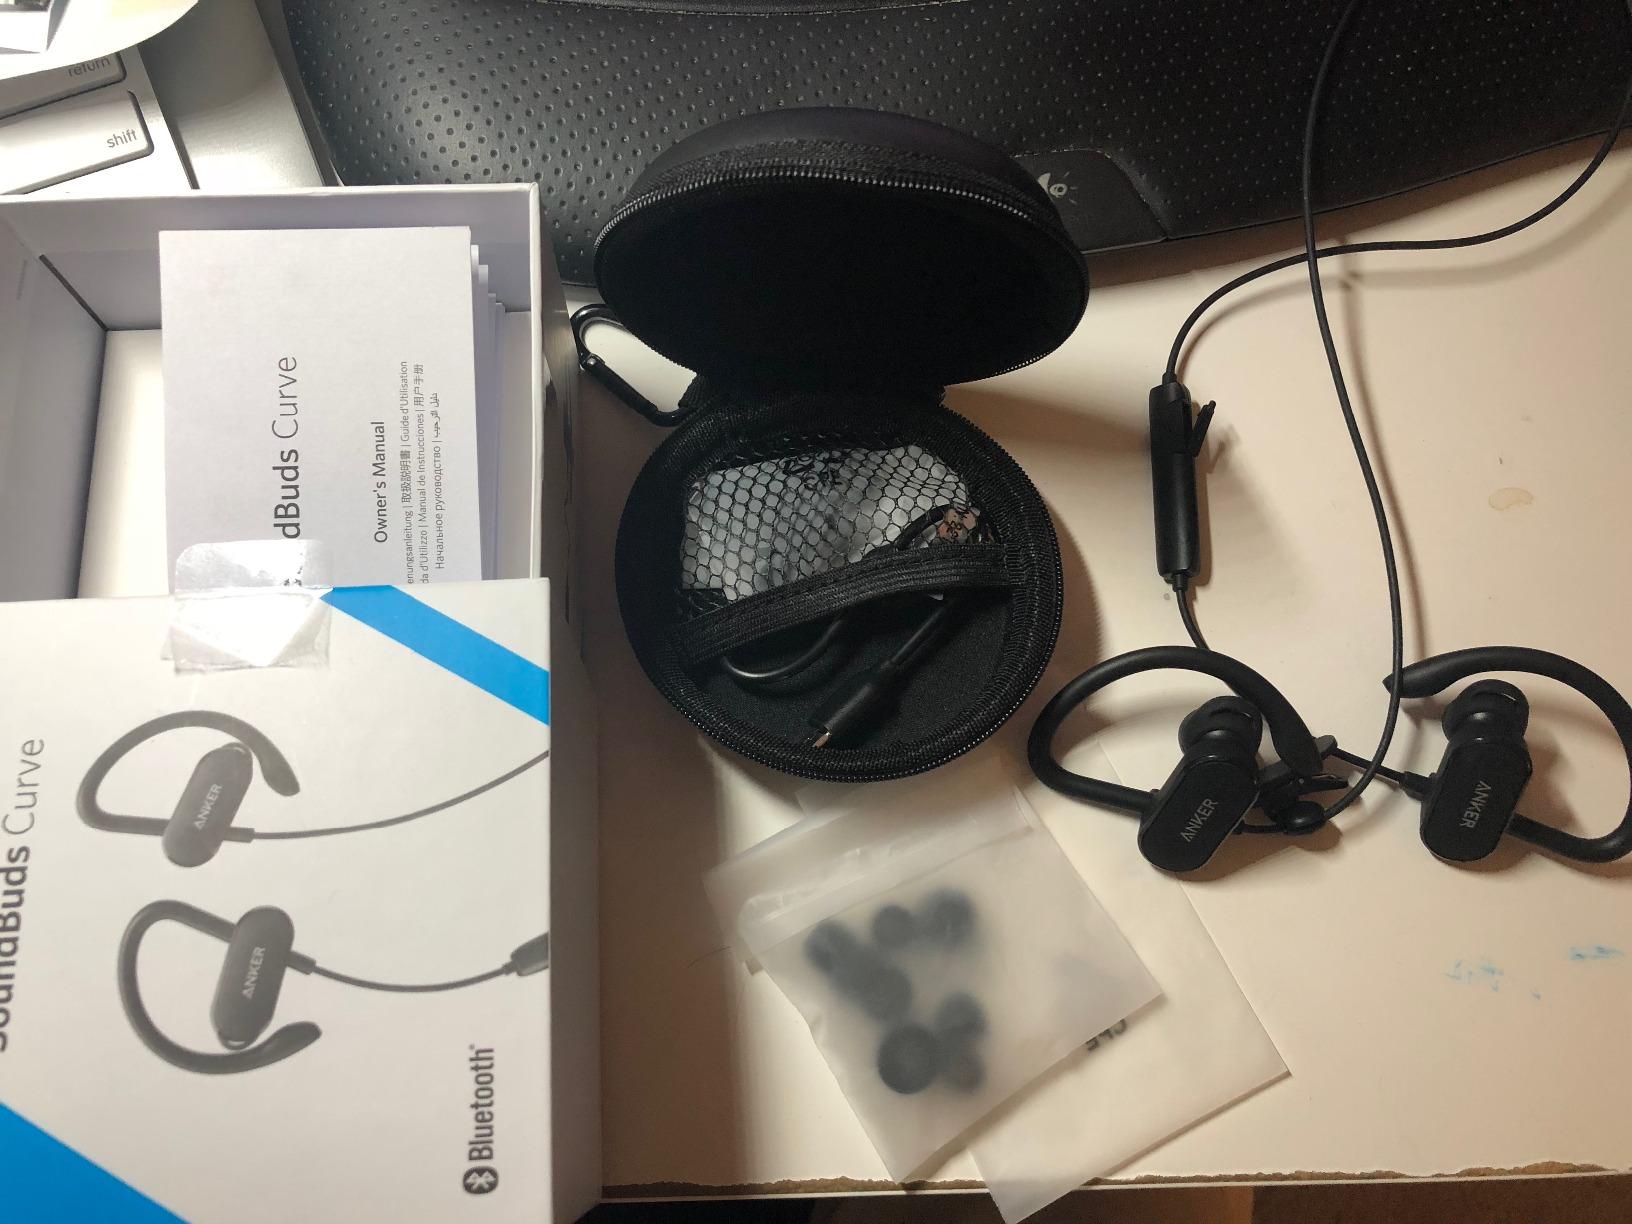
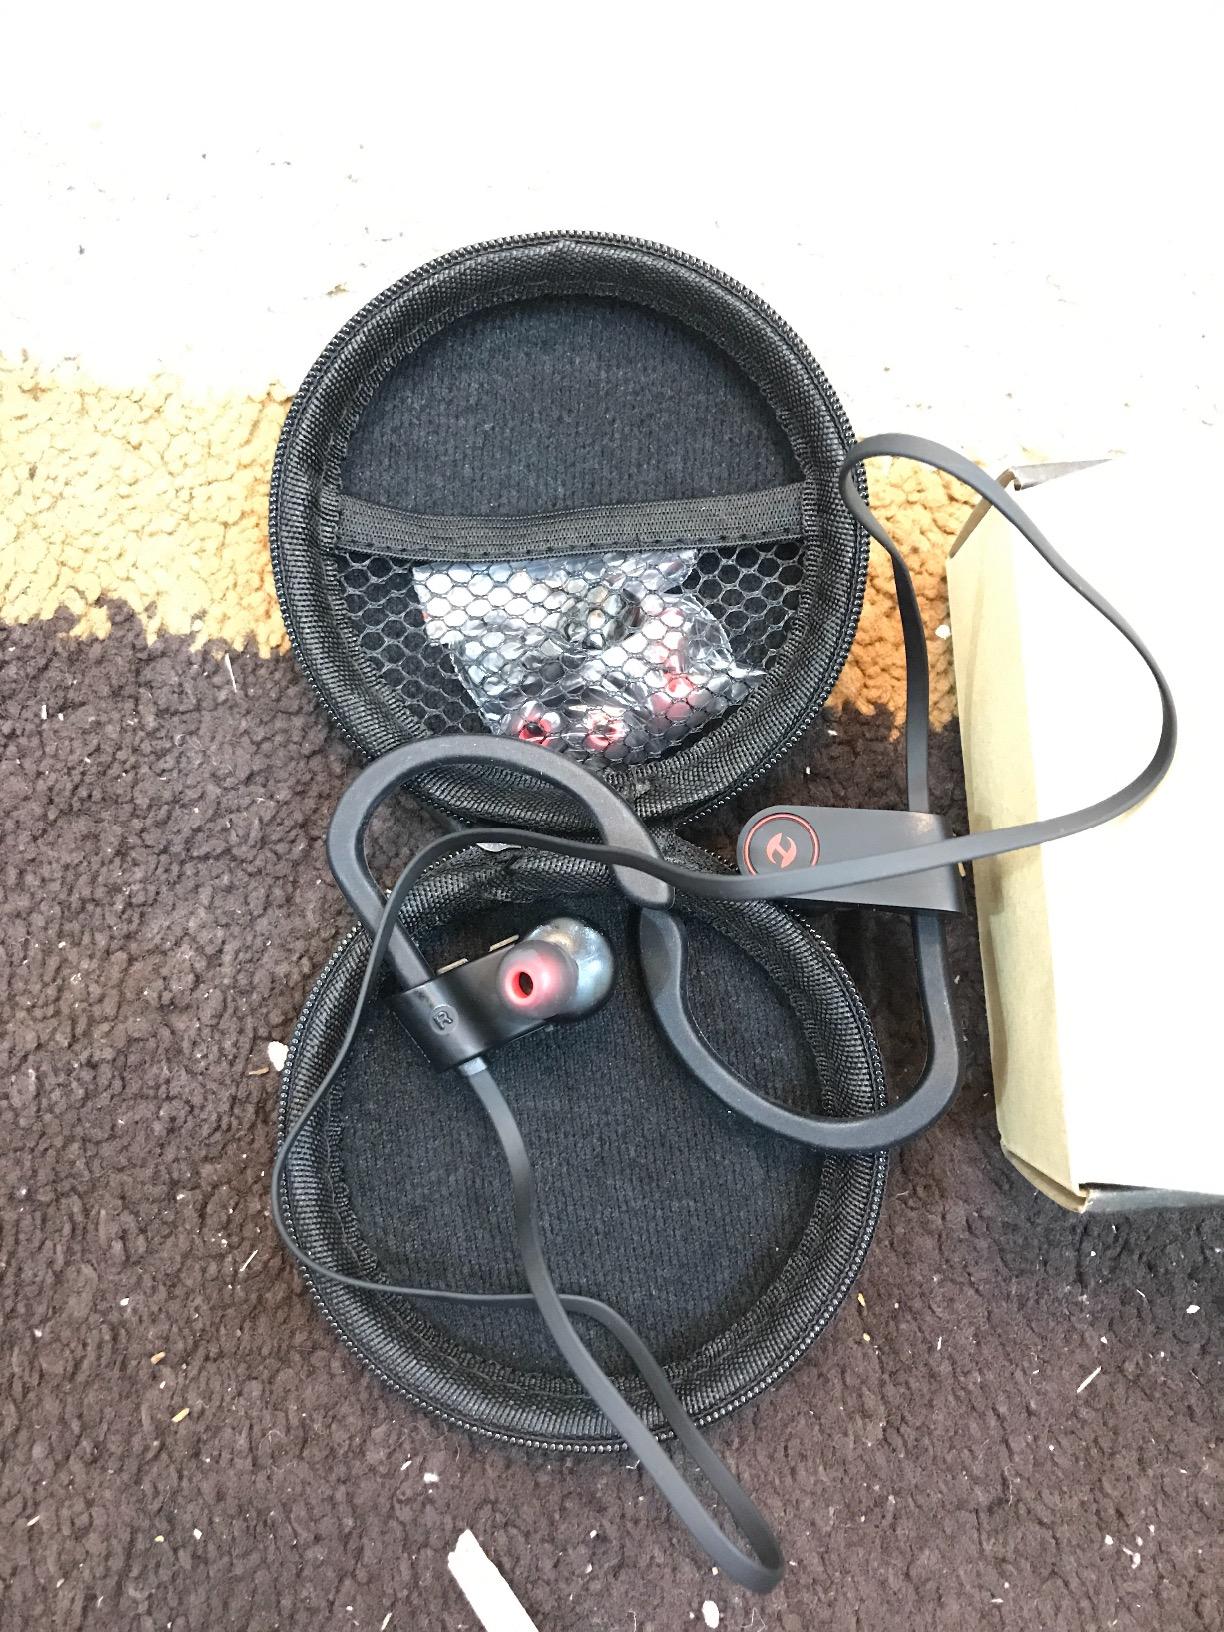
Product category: headphones
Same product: no